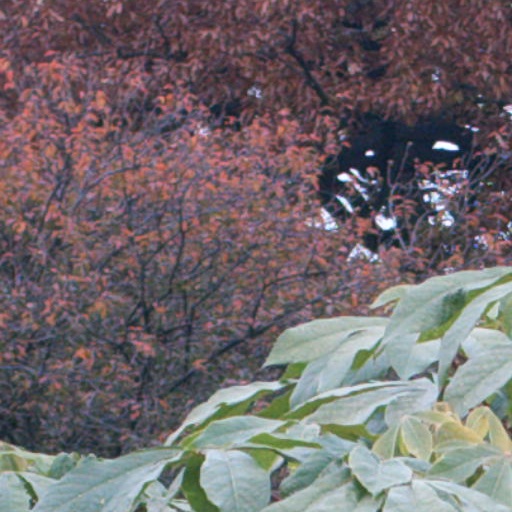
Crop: cassava